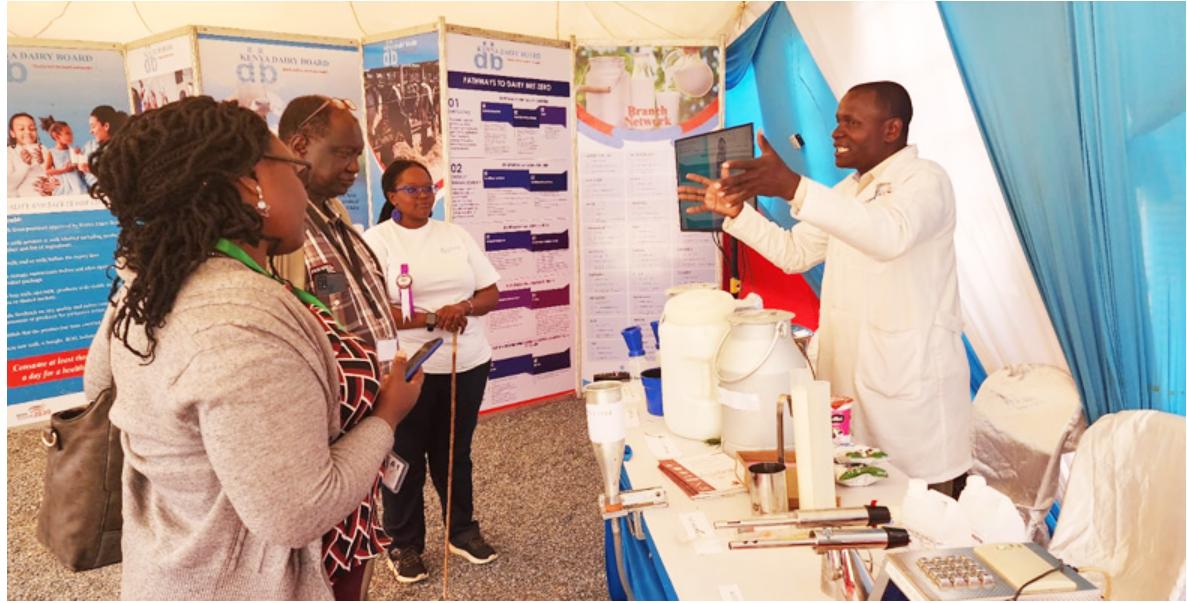
Hawa ni watu wanne,mmoja akiwa anafunza wenzake na amevalia koti jeupe na penye  ukuta pana chati zilizochorwa na kuandikwa maandishi,na lazima zenye rangi ya samawati.